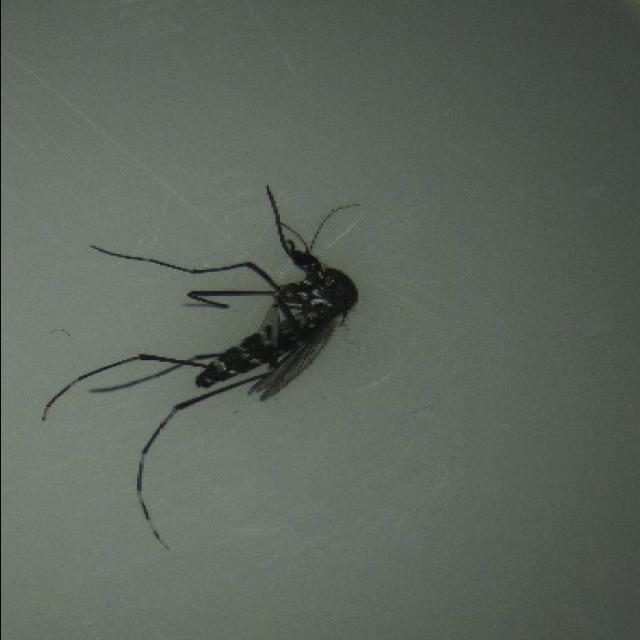
Species: aedes_albopictus